Bell Labs

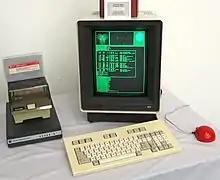
Teletype/AT&T 5620 DMD version of the Blit. Terminal software written by Rob Pike and hardware designed by Bart Locanthi, Jr.

In December 1960, Ali Javan, PhD physicist from the University of Tehran, Iran with help by Rolf Seebach and his associates William Bennett and Donald Heriot, successfully operated the first gas laser, the first continuous-light laser, operating at an unprecedented accuracy and color purity.